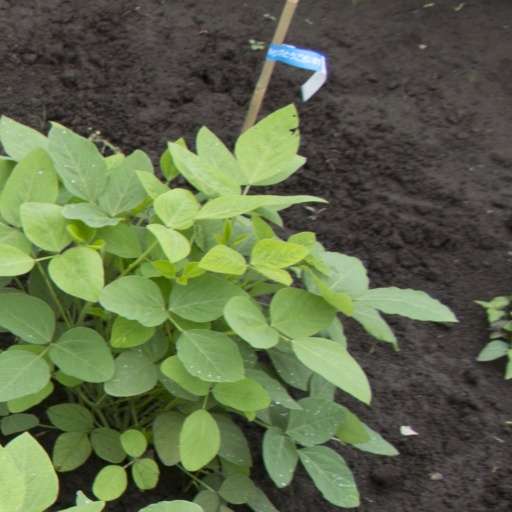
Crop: soybean